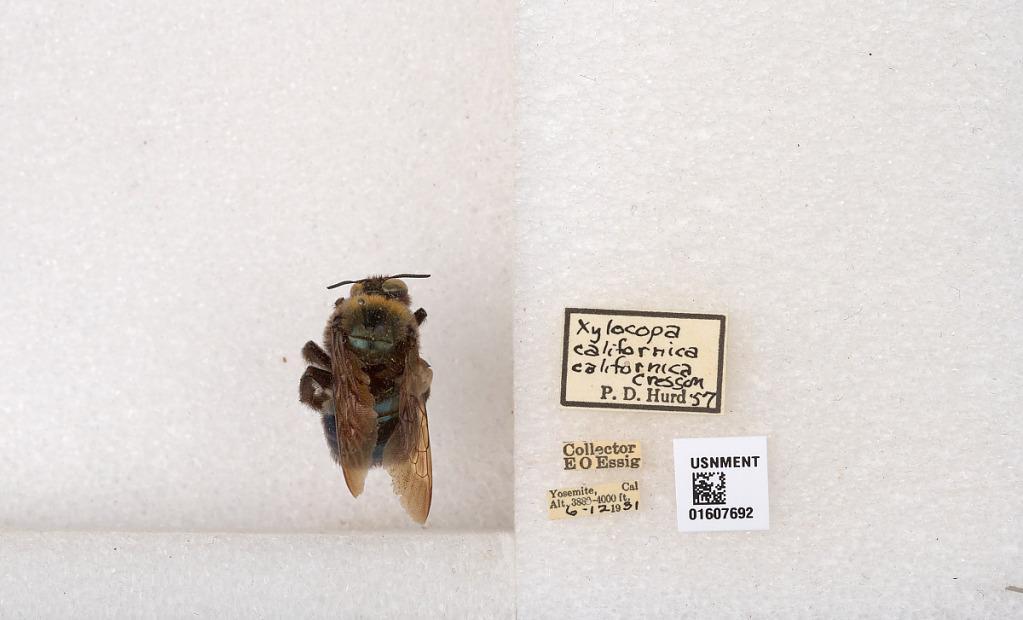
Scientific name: Xylocopa (Xylocopoides) californica californica Cresson
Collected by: E. Essig
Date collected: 1931-6-12
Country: United States
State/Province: California
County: Mariposa
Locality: Yosemite
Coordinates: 37.85, -119.567
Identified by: Hurd, P. D.